Wilfrido Vinces

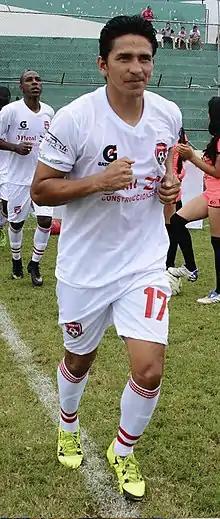
Wilfrido Vinces in 2016.

Wilfrido Antonio Vinces (born December 5, 1983) is an Ecuadorian footballer currently playing for Técnico Universitario in the Serie A de Ecuador.